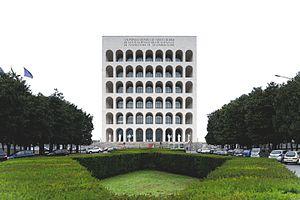
Rome /ʁɔm/ est la capitale de l'Italie. Située au centre-ouest de la péninsule italienne, près de la mer Tyrrhénienne, elle est également la capitale de la région du Latium, et fut celle de l'Empire romain durant 357 ans. En 2019, elle compte 2 844 395 habitants établis sur 1 285 km², ce qui fait d'elle la commune la plus peuplée d'Italie et la troisième plus étendue d'Europe après Moscou et Londres. Son aire urbaine recense 4 356 403 habitants en 2016. Elle présente en outre la particularité de contenir un État enclavé dans son territoire : la cité-État du Vatican, dont le pape est le souverain. C'est le seul exemple existant d'un État à l'intérieur d'une ville.